Edward McGehee

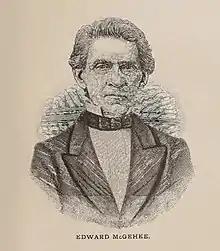

Edward McGehee (November 8, 1786 – October 1, 1880) was an American judge and major planter in Wilkinson County, Mississippi. He owned nearly 1,000 slaves to work his thousands of acres of cotton land at his Bowling Green Plantation.